Sig Herzig

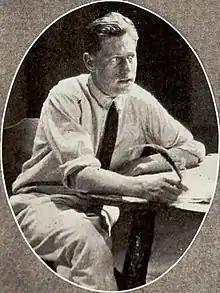
From a 1921 magazine

Sig Herzig (born Siegfried Maurice Herzig; July 25, 1897 – March 12, 1985) was an American screenwriter and playwright.